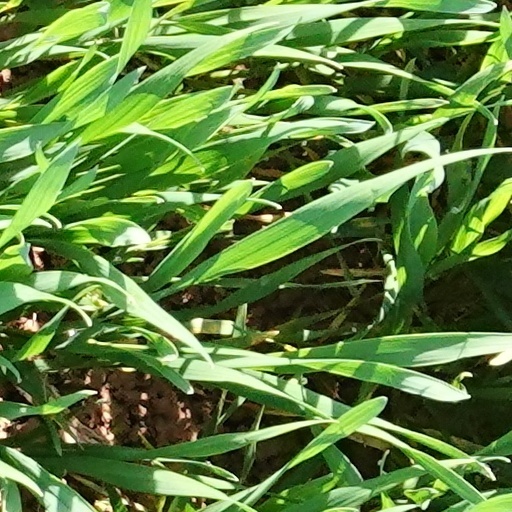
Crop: wheat